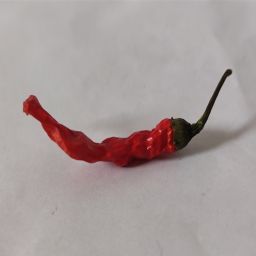
Crop: Chile Pepper
Quality: Dried